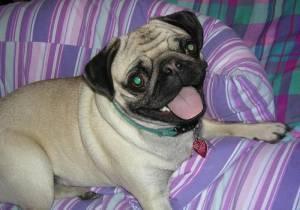
pug